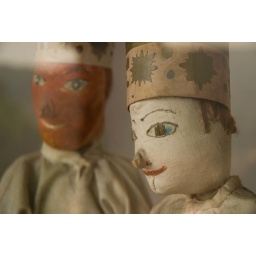
Puppets concealed in the clock tower